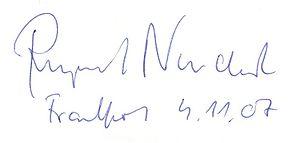
Rupert Neudeck, est un journaliste allemand connu pour son travail humanitaire, notamment auprès des réfugiés.